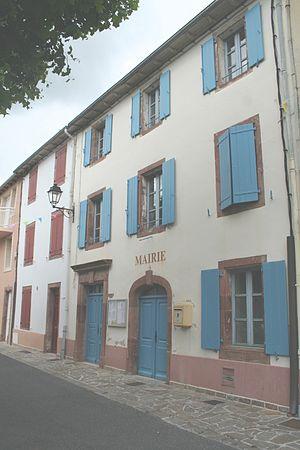
Murasson (Tarn) - mairie.
Murasson est une commune française située dans le département de l'Aveyron, en région Occitanie.